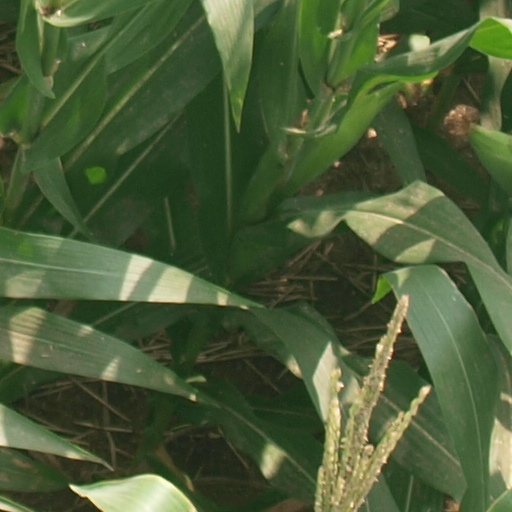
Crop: maize; corn